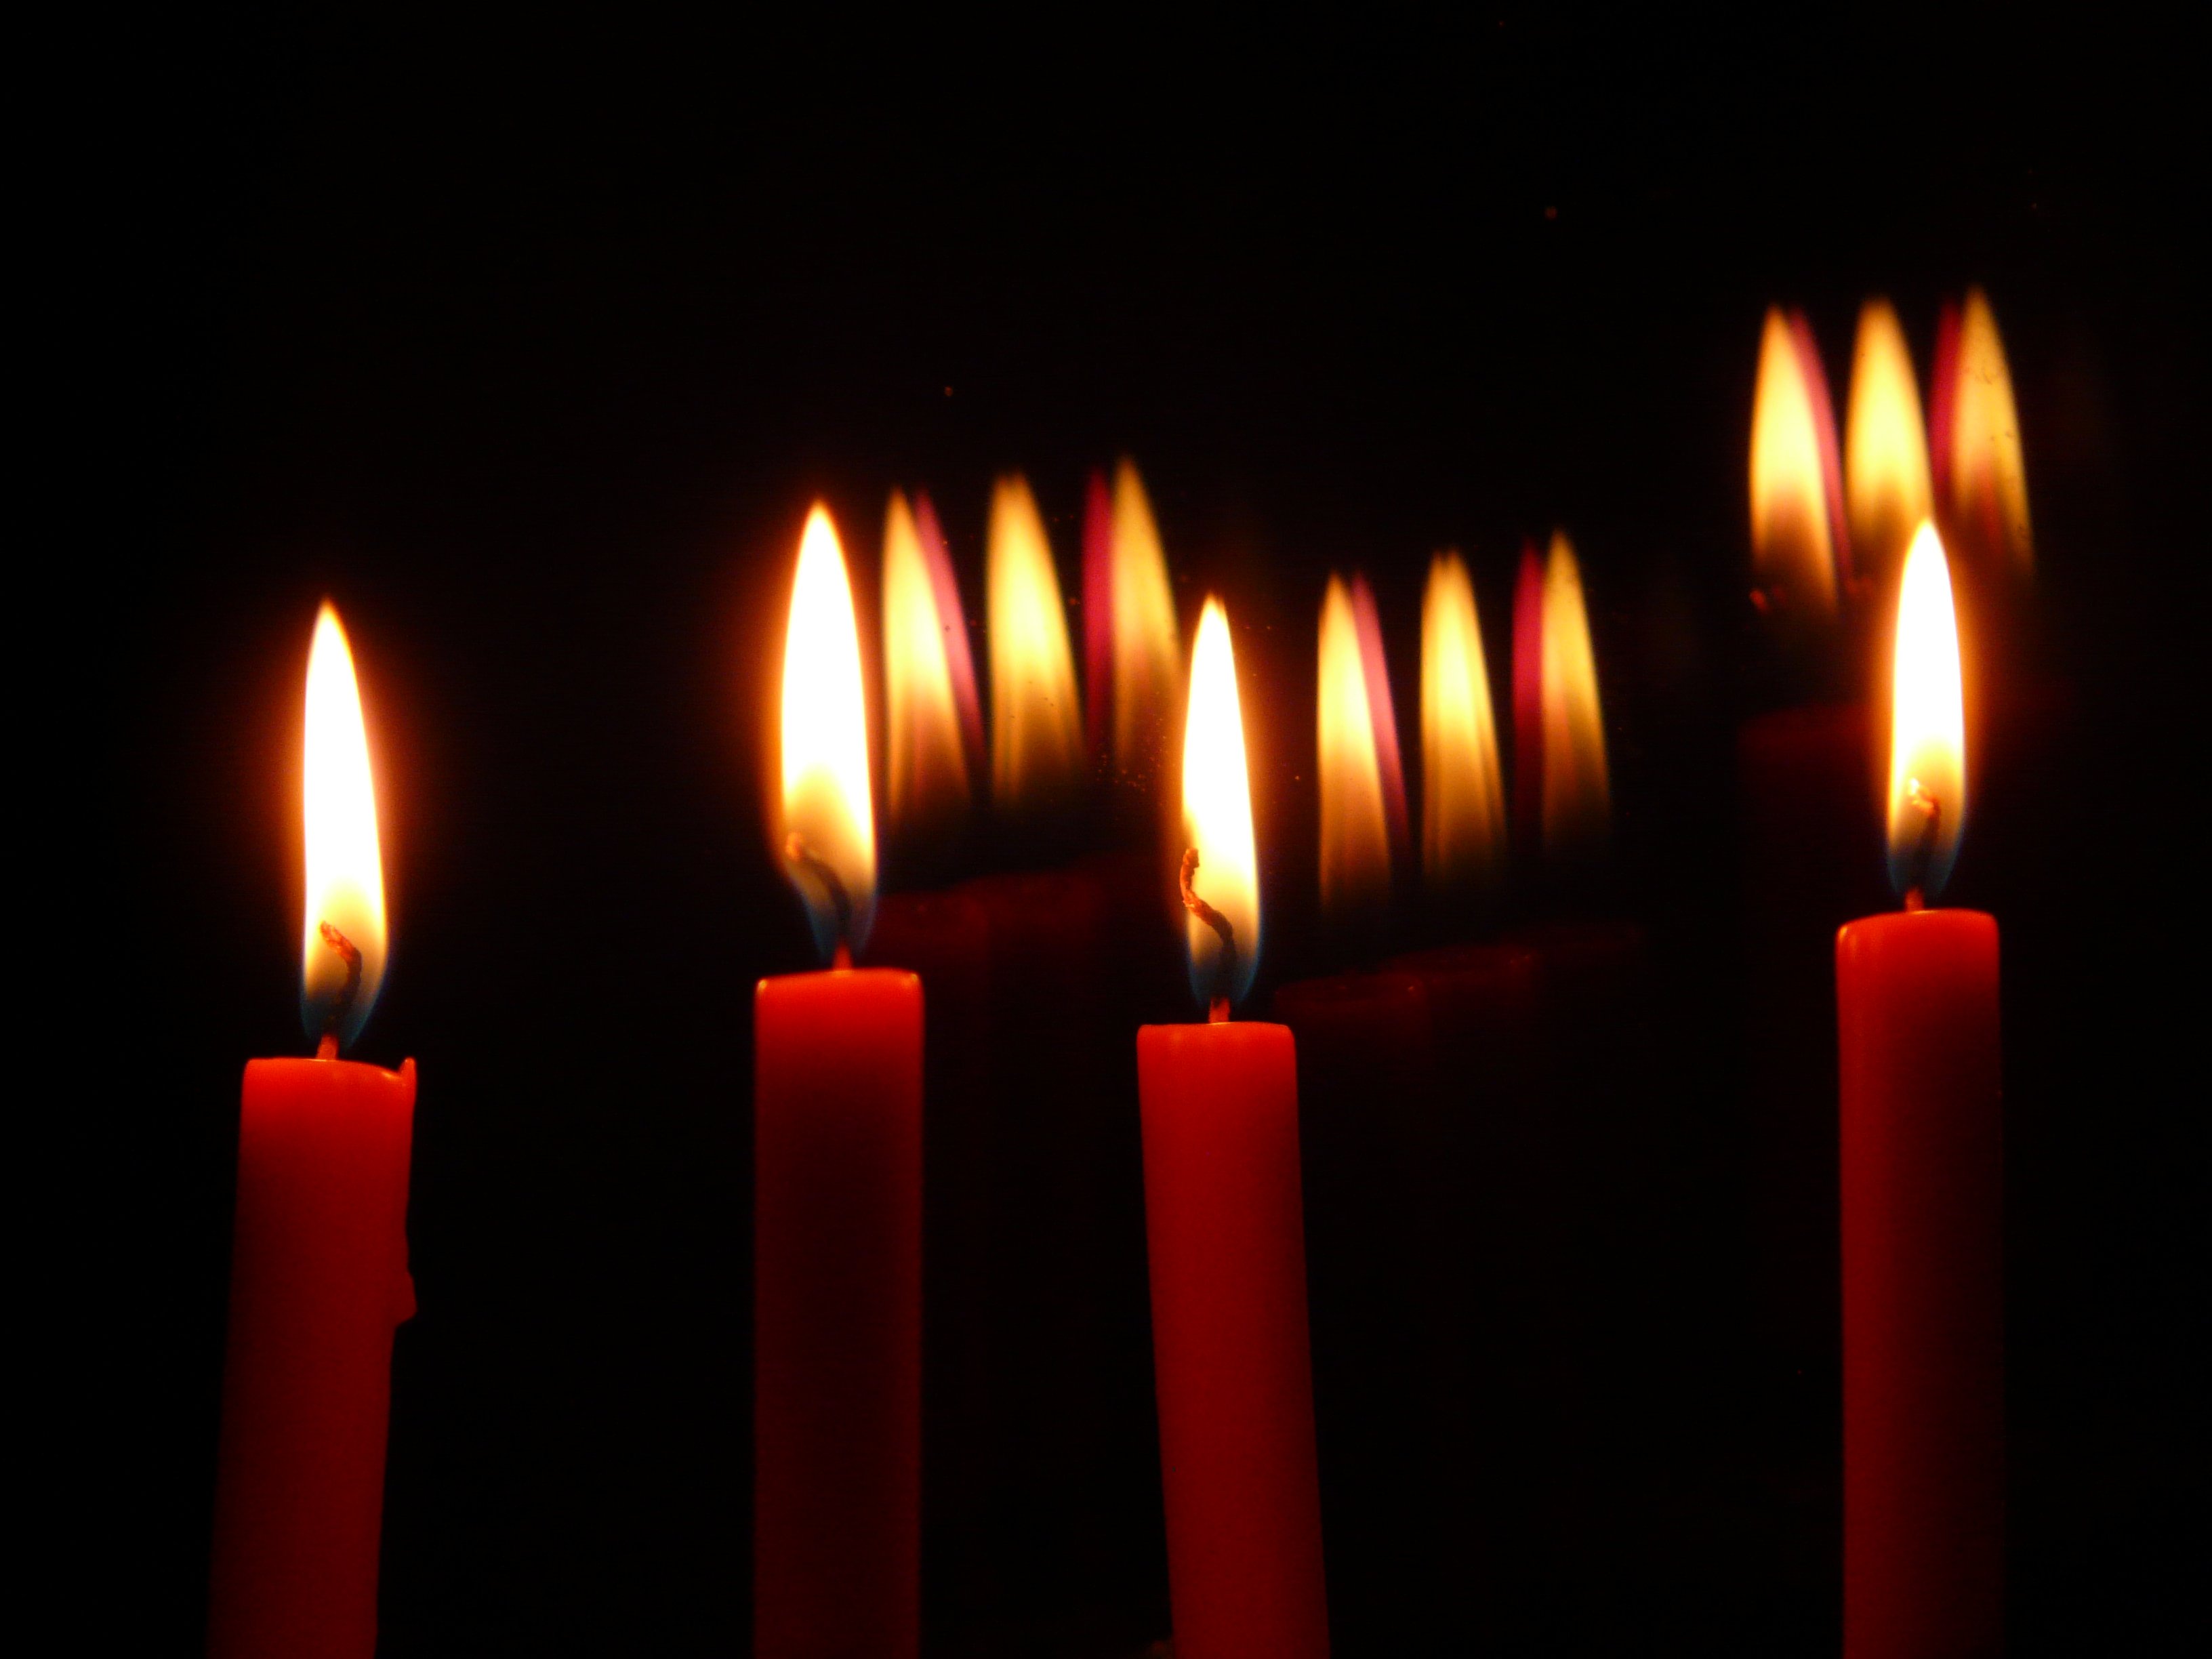
light, window, holiday, flame, darkness, candle, lighting, candles, wick, candlelight, mirroring, wax